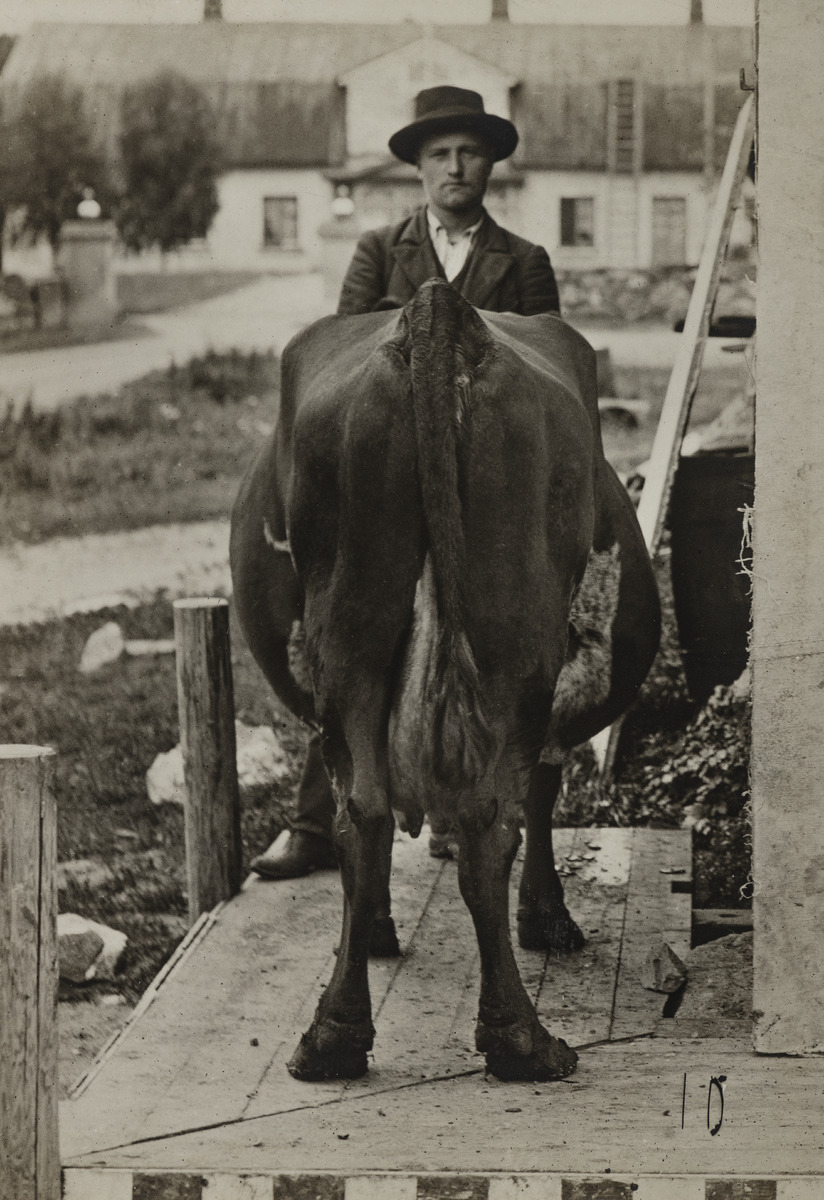
Tuomarinkylän kartano, nautakarjan esittelyä
sisällön kuvaus: Tuomarinkylän kartano, nautakarjan esittelyä. Taustalla kartanon päärakennus. mustavalkoinen
Ajankohta: kuvausaika 1900 n.
Paikka: Suomi, Uusimaa, Helsinki, Tuomarinkylä Helsinki, Tuomarinkartano Helsinki
Aiheet: maatalousrakennukset, puurakennukset, maataloustyö, työntekijät, työvaatteet, karjatalous, kotieläinjalostus